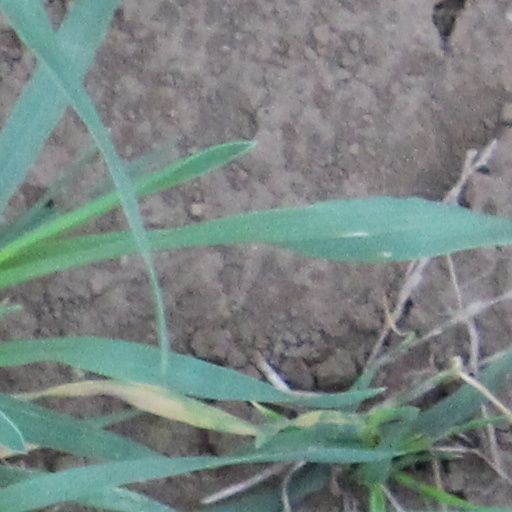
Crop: wheat